Pitchfork (website)

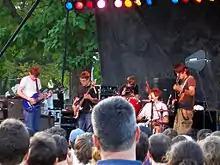
Slint at Pitchfork Music Festival 2007

By 2006, traditional music media, such as print magazines, music video channels and radio stations, had declined or changed focus, but music listeners still sought a reliable source of recommendations. Without the limitations of print media, "Pitchfork" was able to champion emerging independent acts that major print magazines, which had to sell millions of copies every year, could not. Schreiber felt the magazines were "not even trying to discover new music ... Publications used to take more chances on artists, putting bands on the cover that they thought deserved to be there." He said "Pitchfork" was able to take risks as it was not interested in appeasing bands, record labels or advertisers.